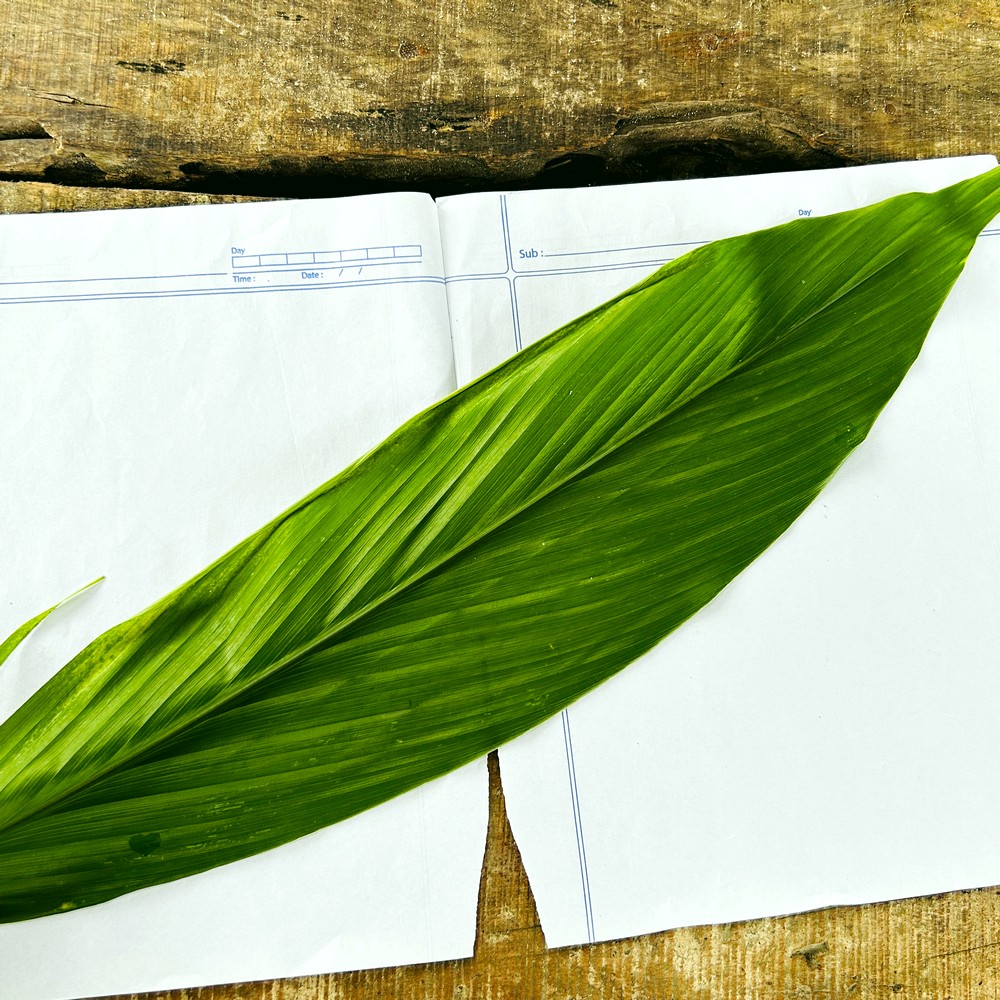
Label: Healthy Leaf